Pluridens

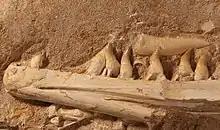
Dentary teeth of "P. serpentis"

The shallow dentary and small teeth of "Pluridens" was likely elongated relative to the rest of the head to allow for the massive battery of teeth. Due to force exerted by the lower jaw when biting against the upper jaw would decrease with the distance from the joint, the anterior teeth would have been ineffectual for biting and crushing. Lingham-Soliar (1998) likened the lifestyle and feeding of "Pluridens" with that of the ichthyosaurs, particularly early ichthyosaurs such as "Temnodontosaurus" and "Leptonectes".